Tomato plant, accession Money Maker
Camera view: tilt-top (135 deg); turntable rotation: 210 degrees
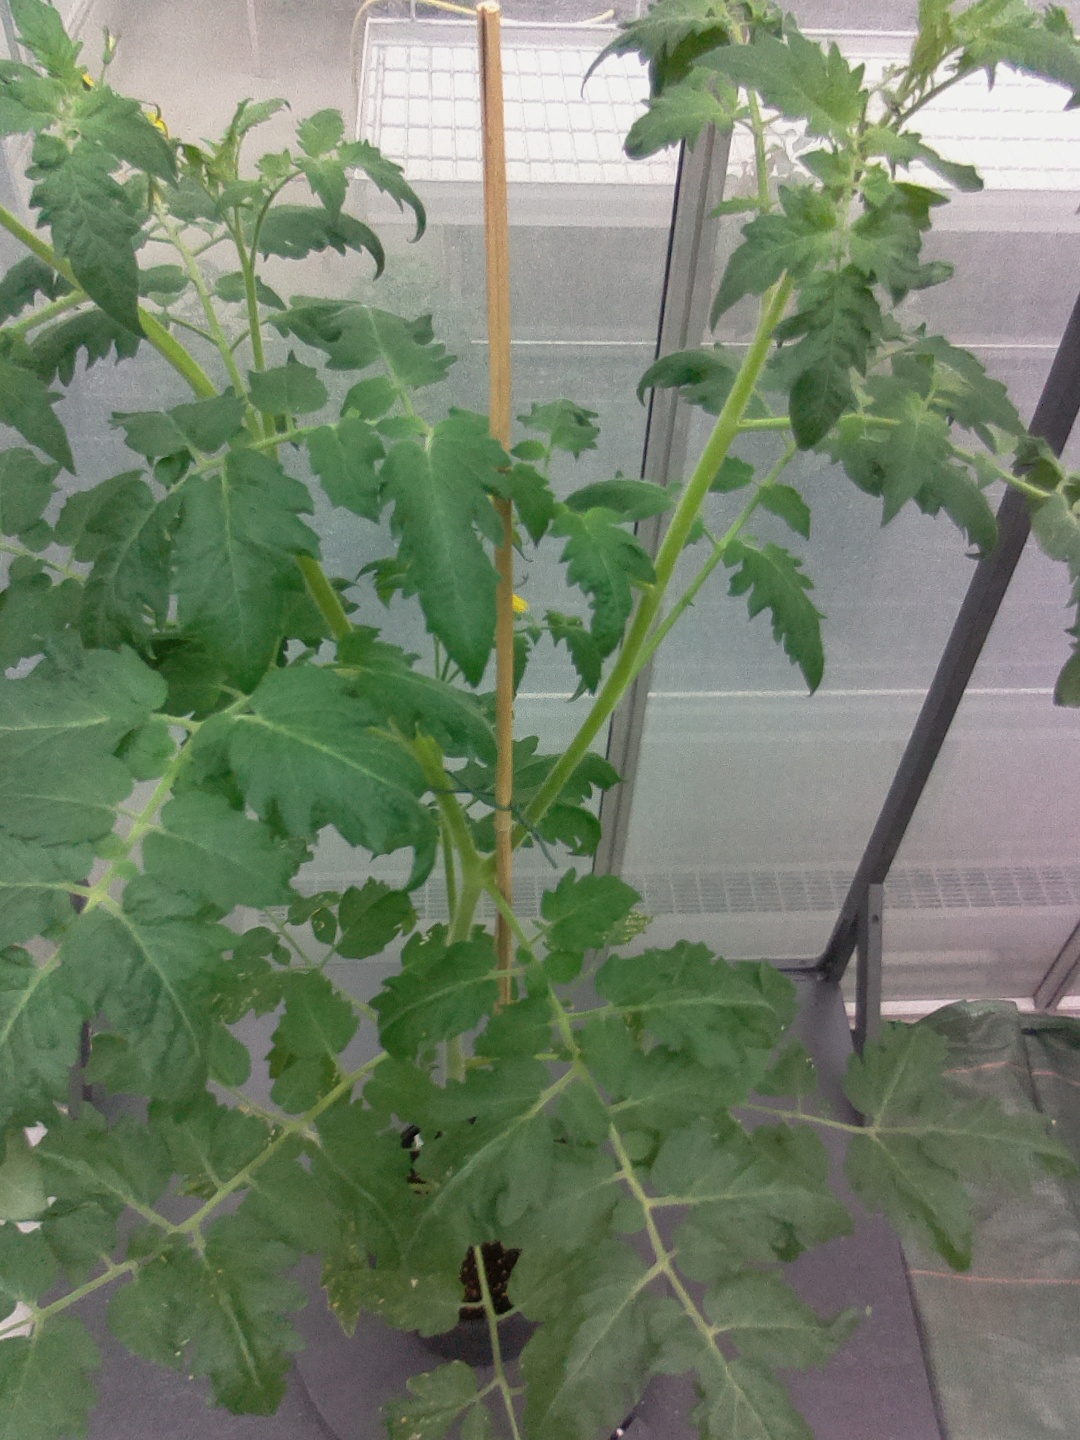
BBCH growth stage 70: Fruits at the main stem or branches visibles